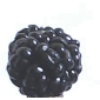
Label: mulberry